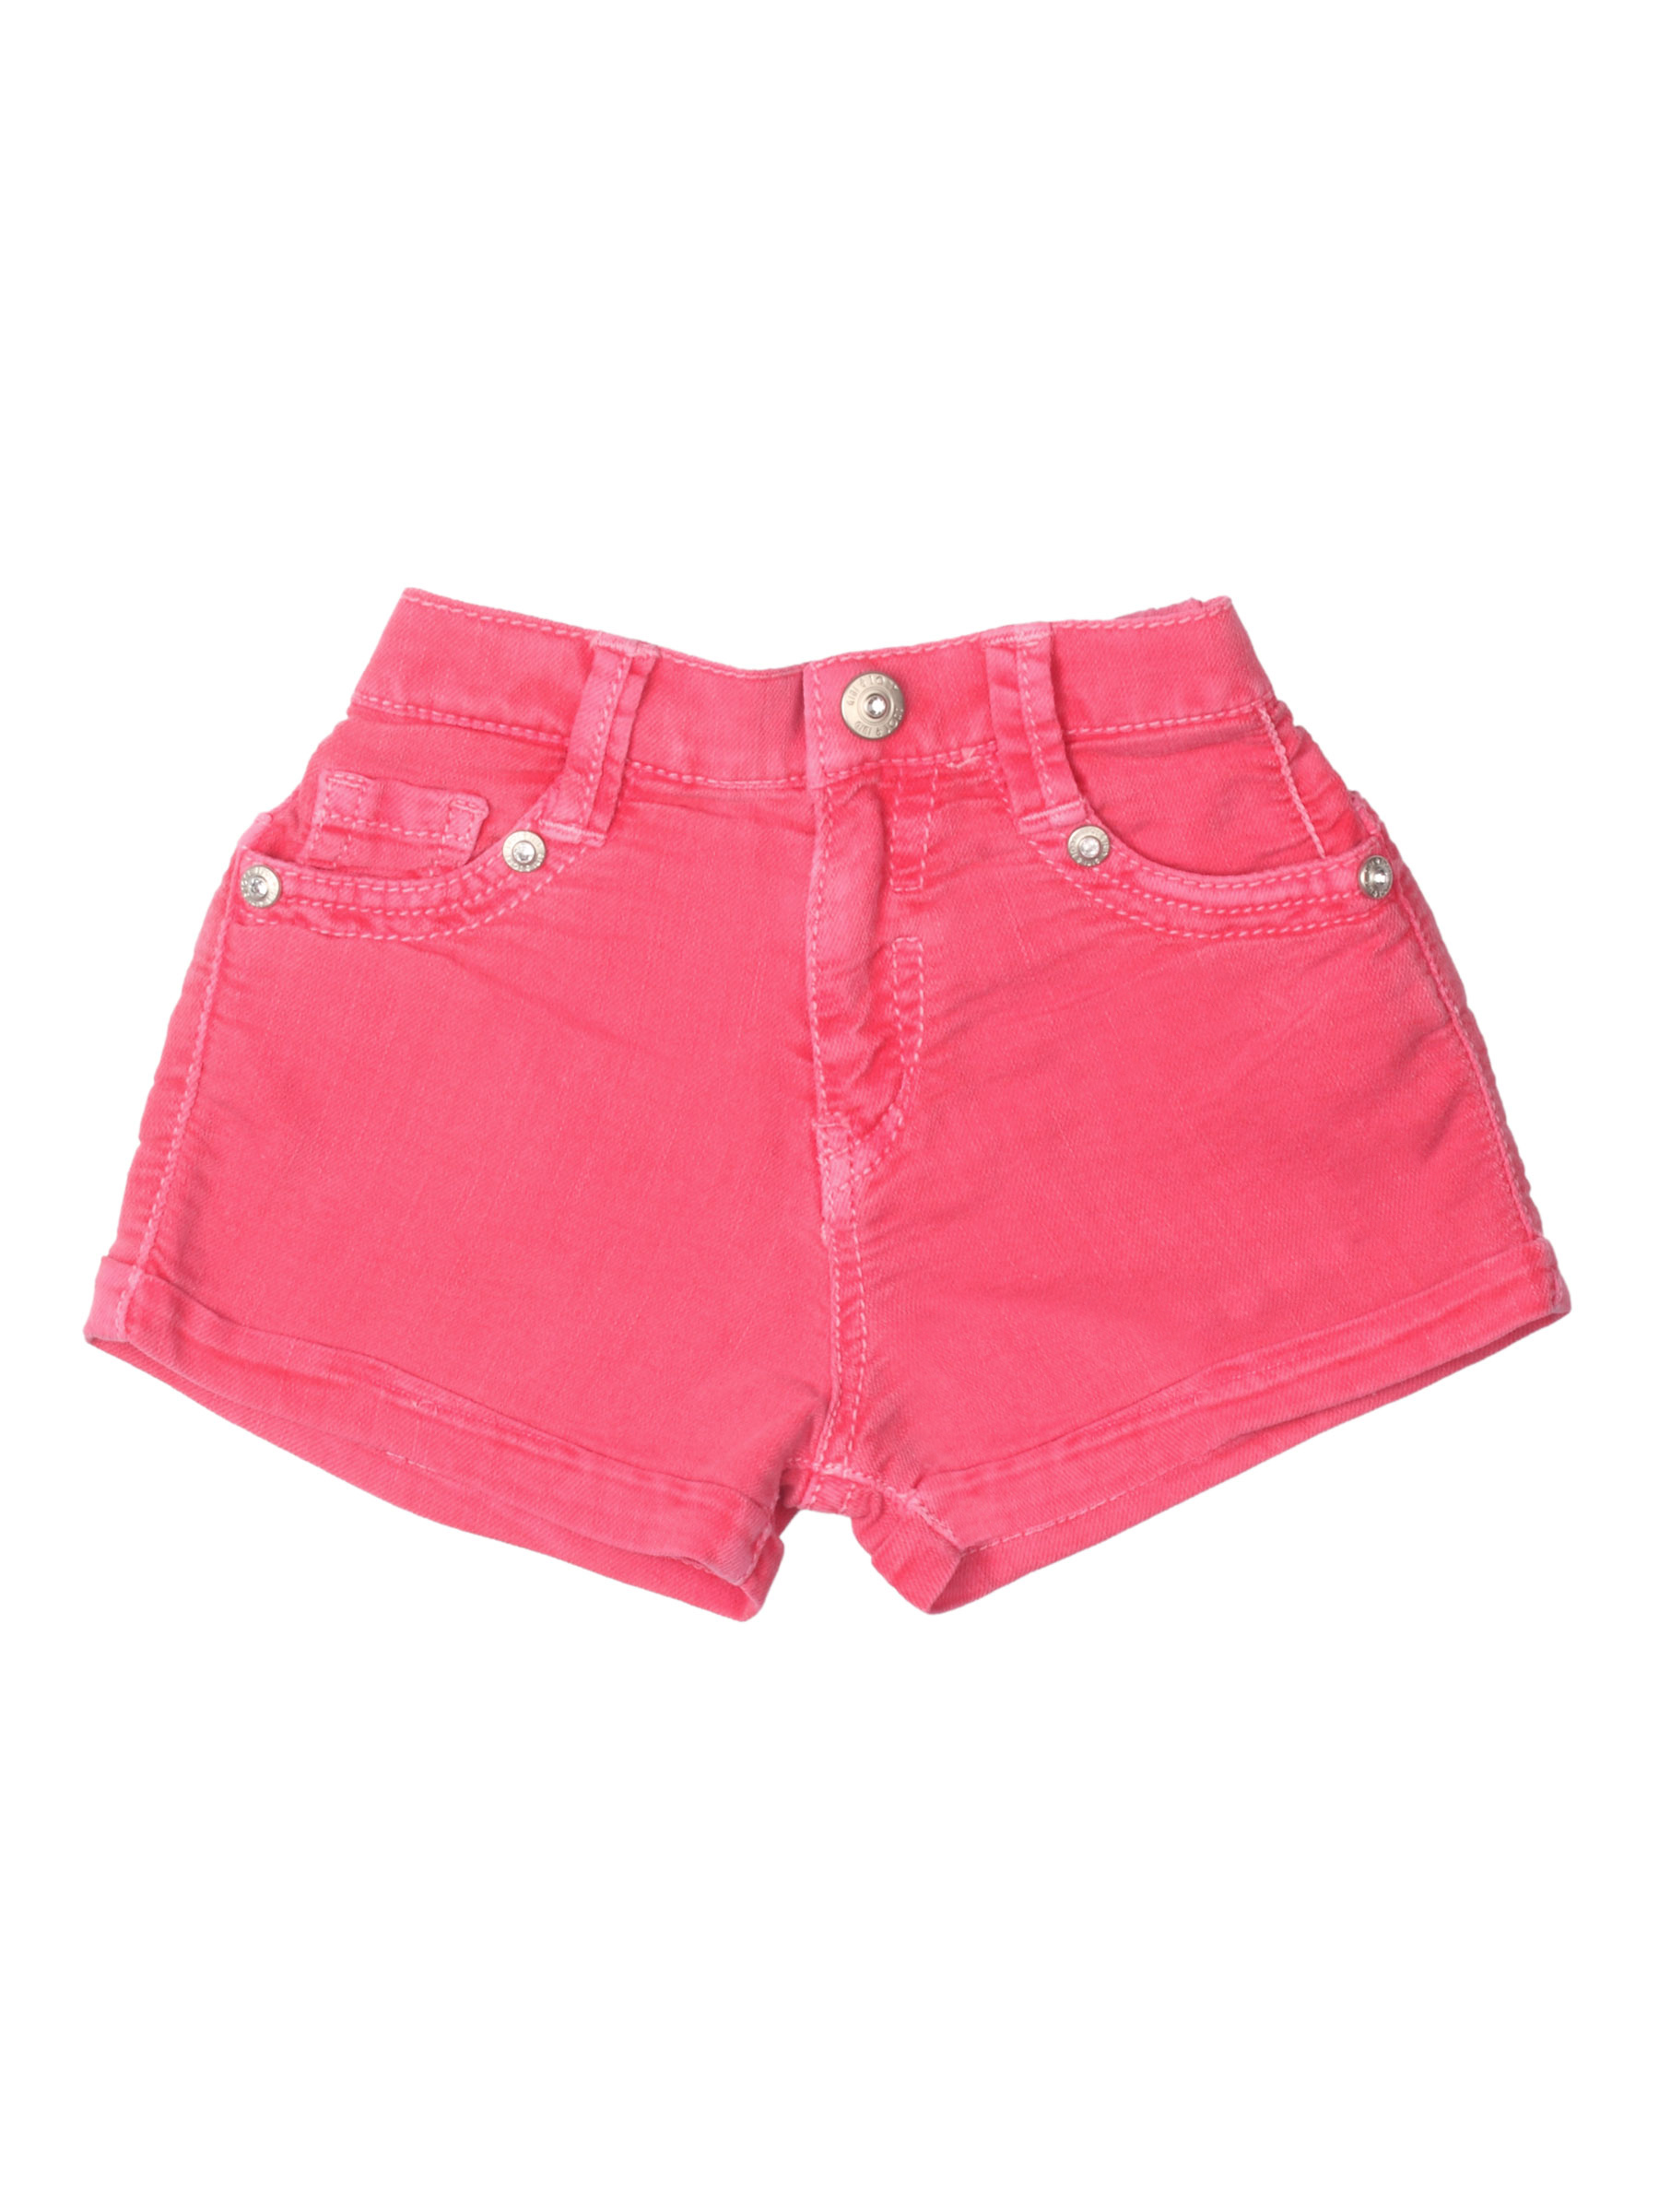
Gini and Jony Girls Pink Shorts
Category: Apparel / Bottomwear / Shorts
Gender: Girls
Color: Pink
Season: Summer 2012
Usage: Casual